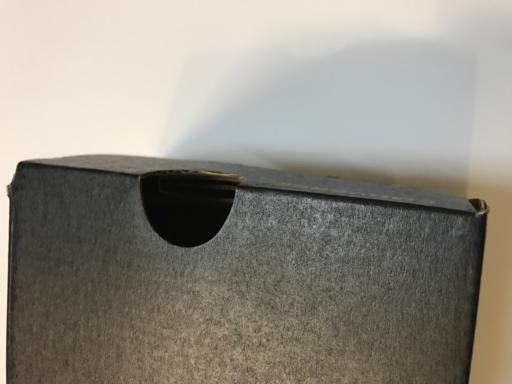
Waste category: cardboard